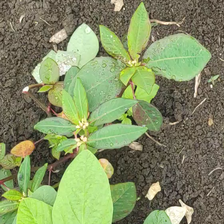
Weed species: Moti_dudhi(Euphorbia_geneculata_L)